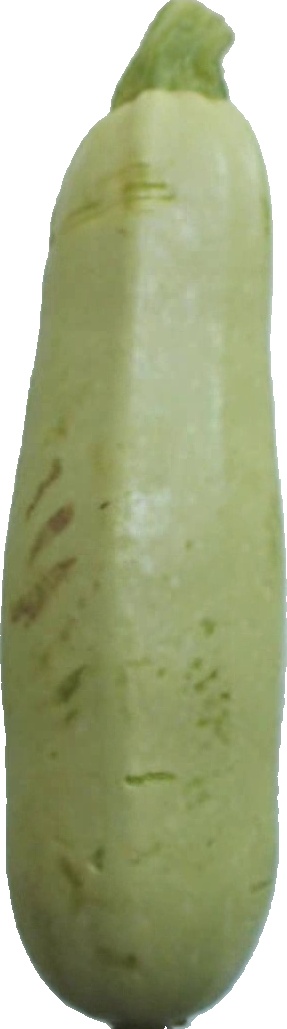
Label: zucchini_1